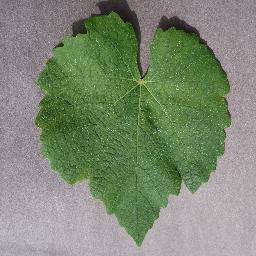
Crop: grape
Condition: healthy